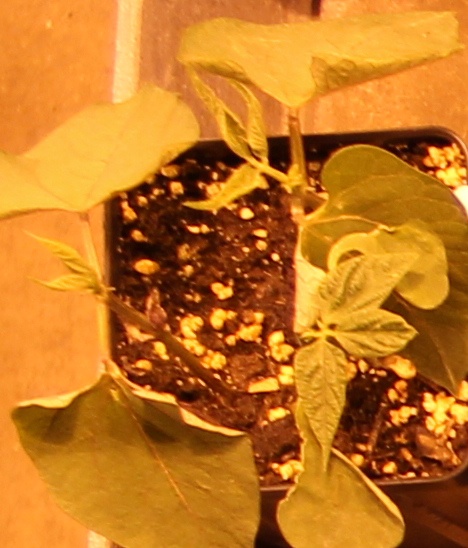
Label: Blackbean